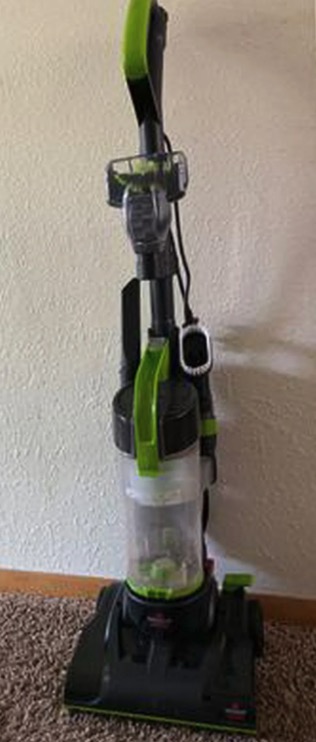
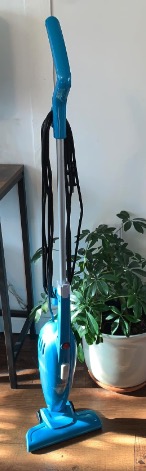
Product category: items_vacuum
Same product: no